Jennie Byrd Bryan Payne

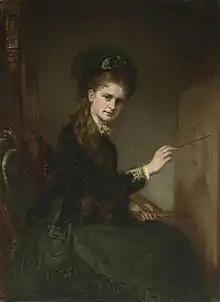
1874 portrait by George Peter Alexander Healy (which depicts her as painting a portrait of Healey)

Jennie Byrd Bryan Payne (1857–August 1, 1919) was an American philanthropist, artist and society figure. She was a member of the Barbour family.